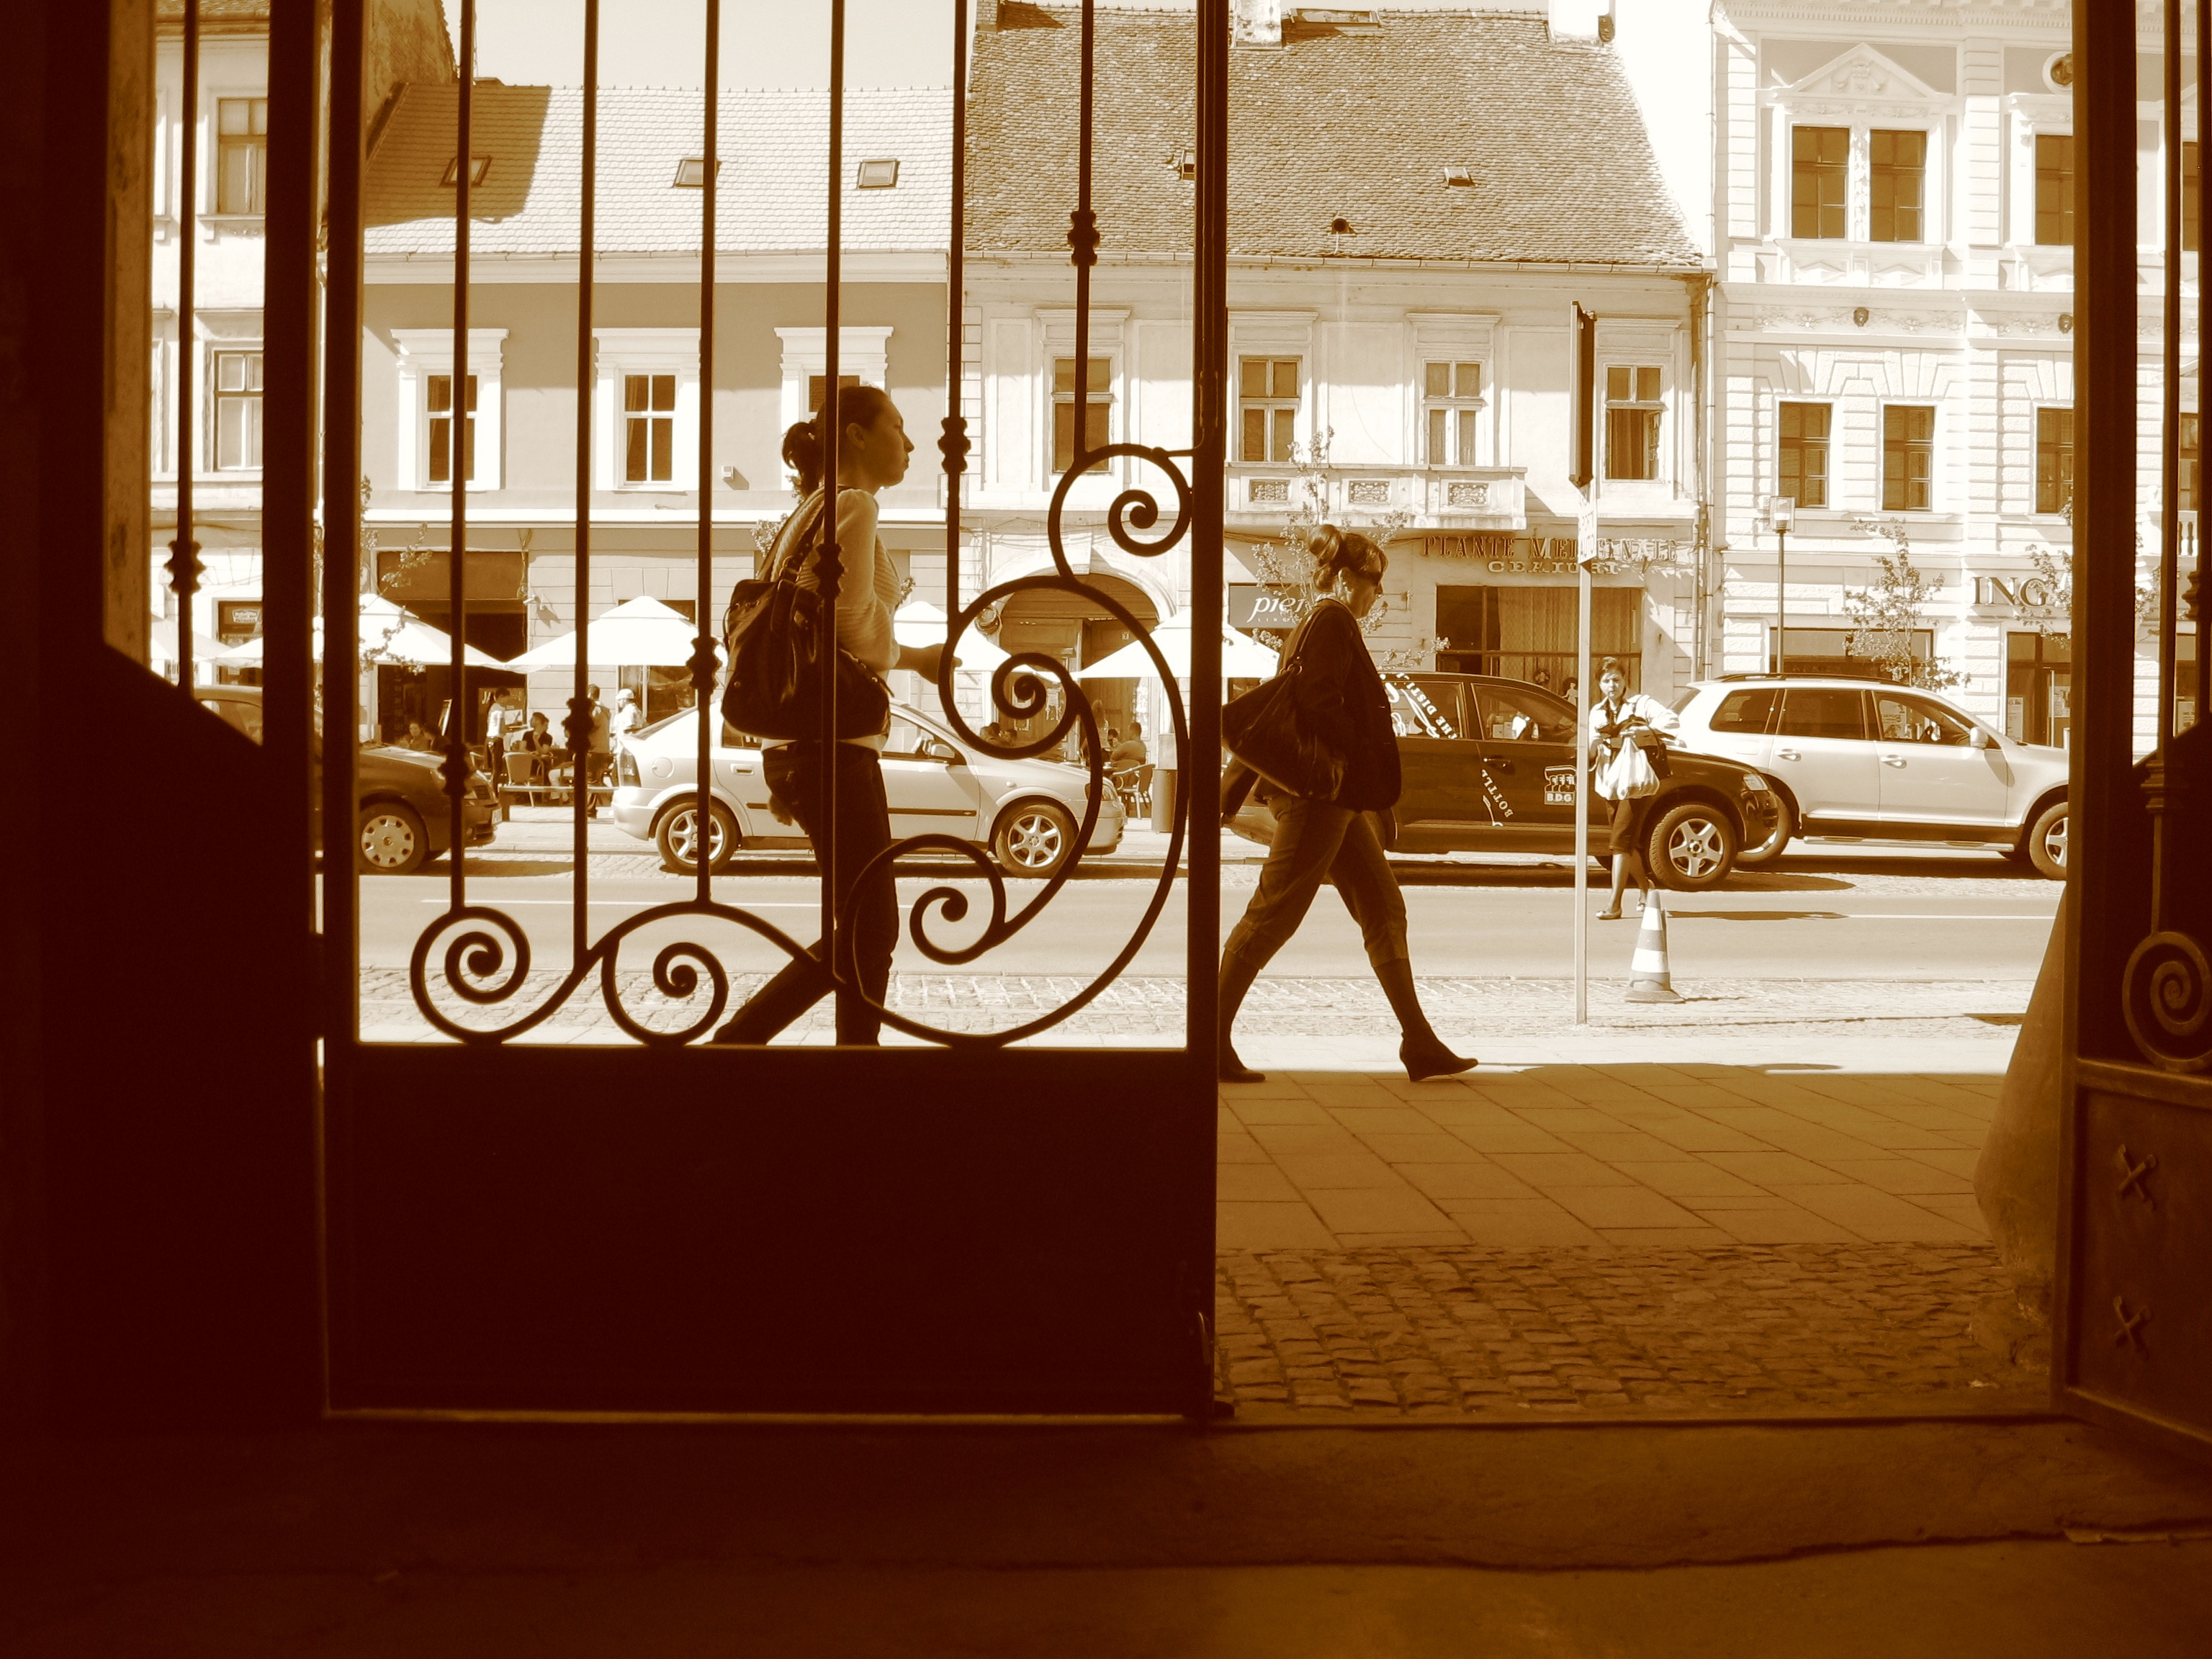
walking, black and white, people, street, view, city, home, urban, door, doorway, sepia, art, design, photograph, vehicles, romania